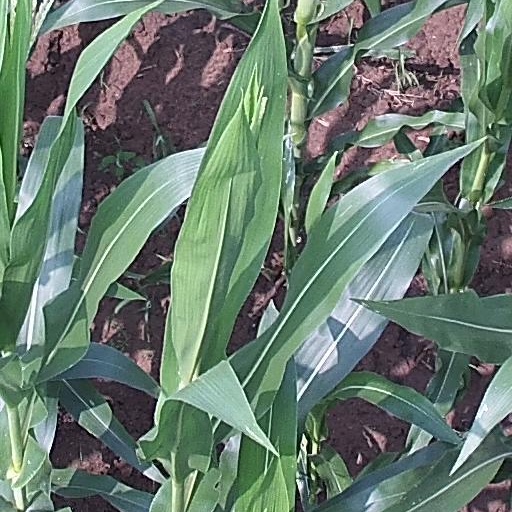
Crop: maize; corn